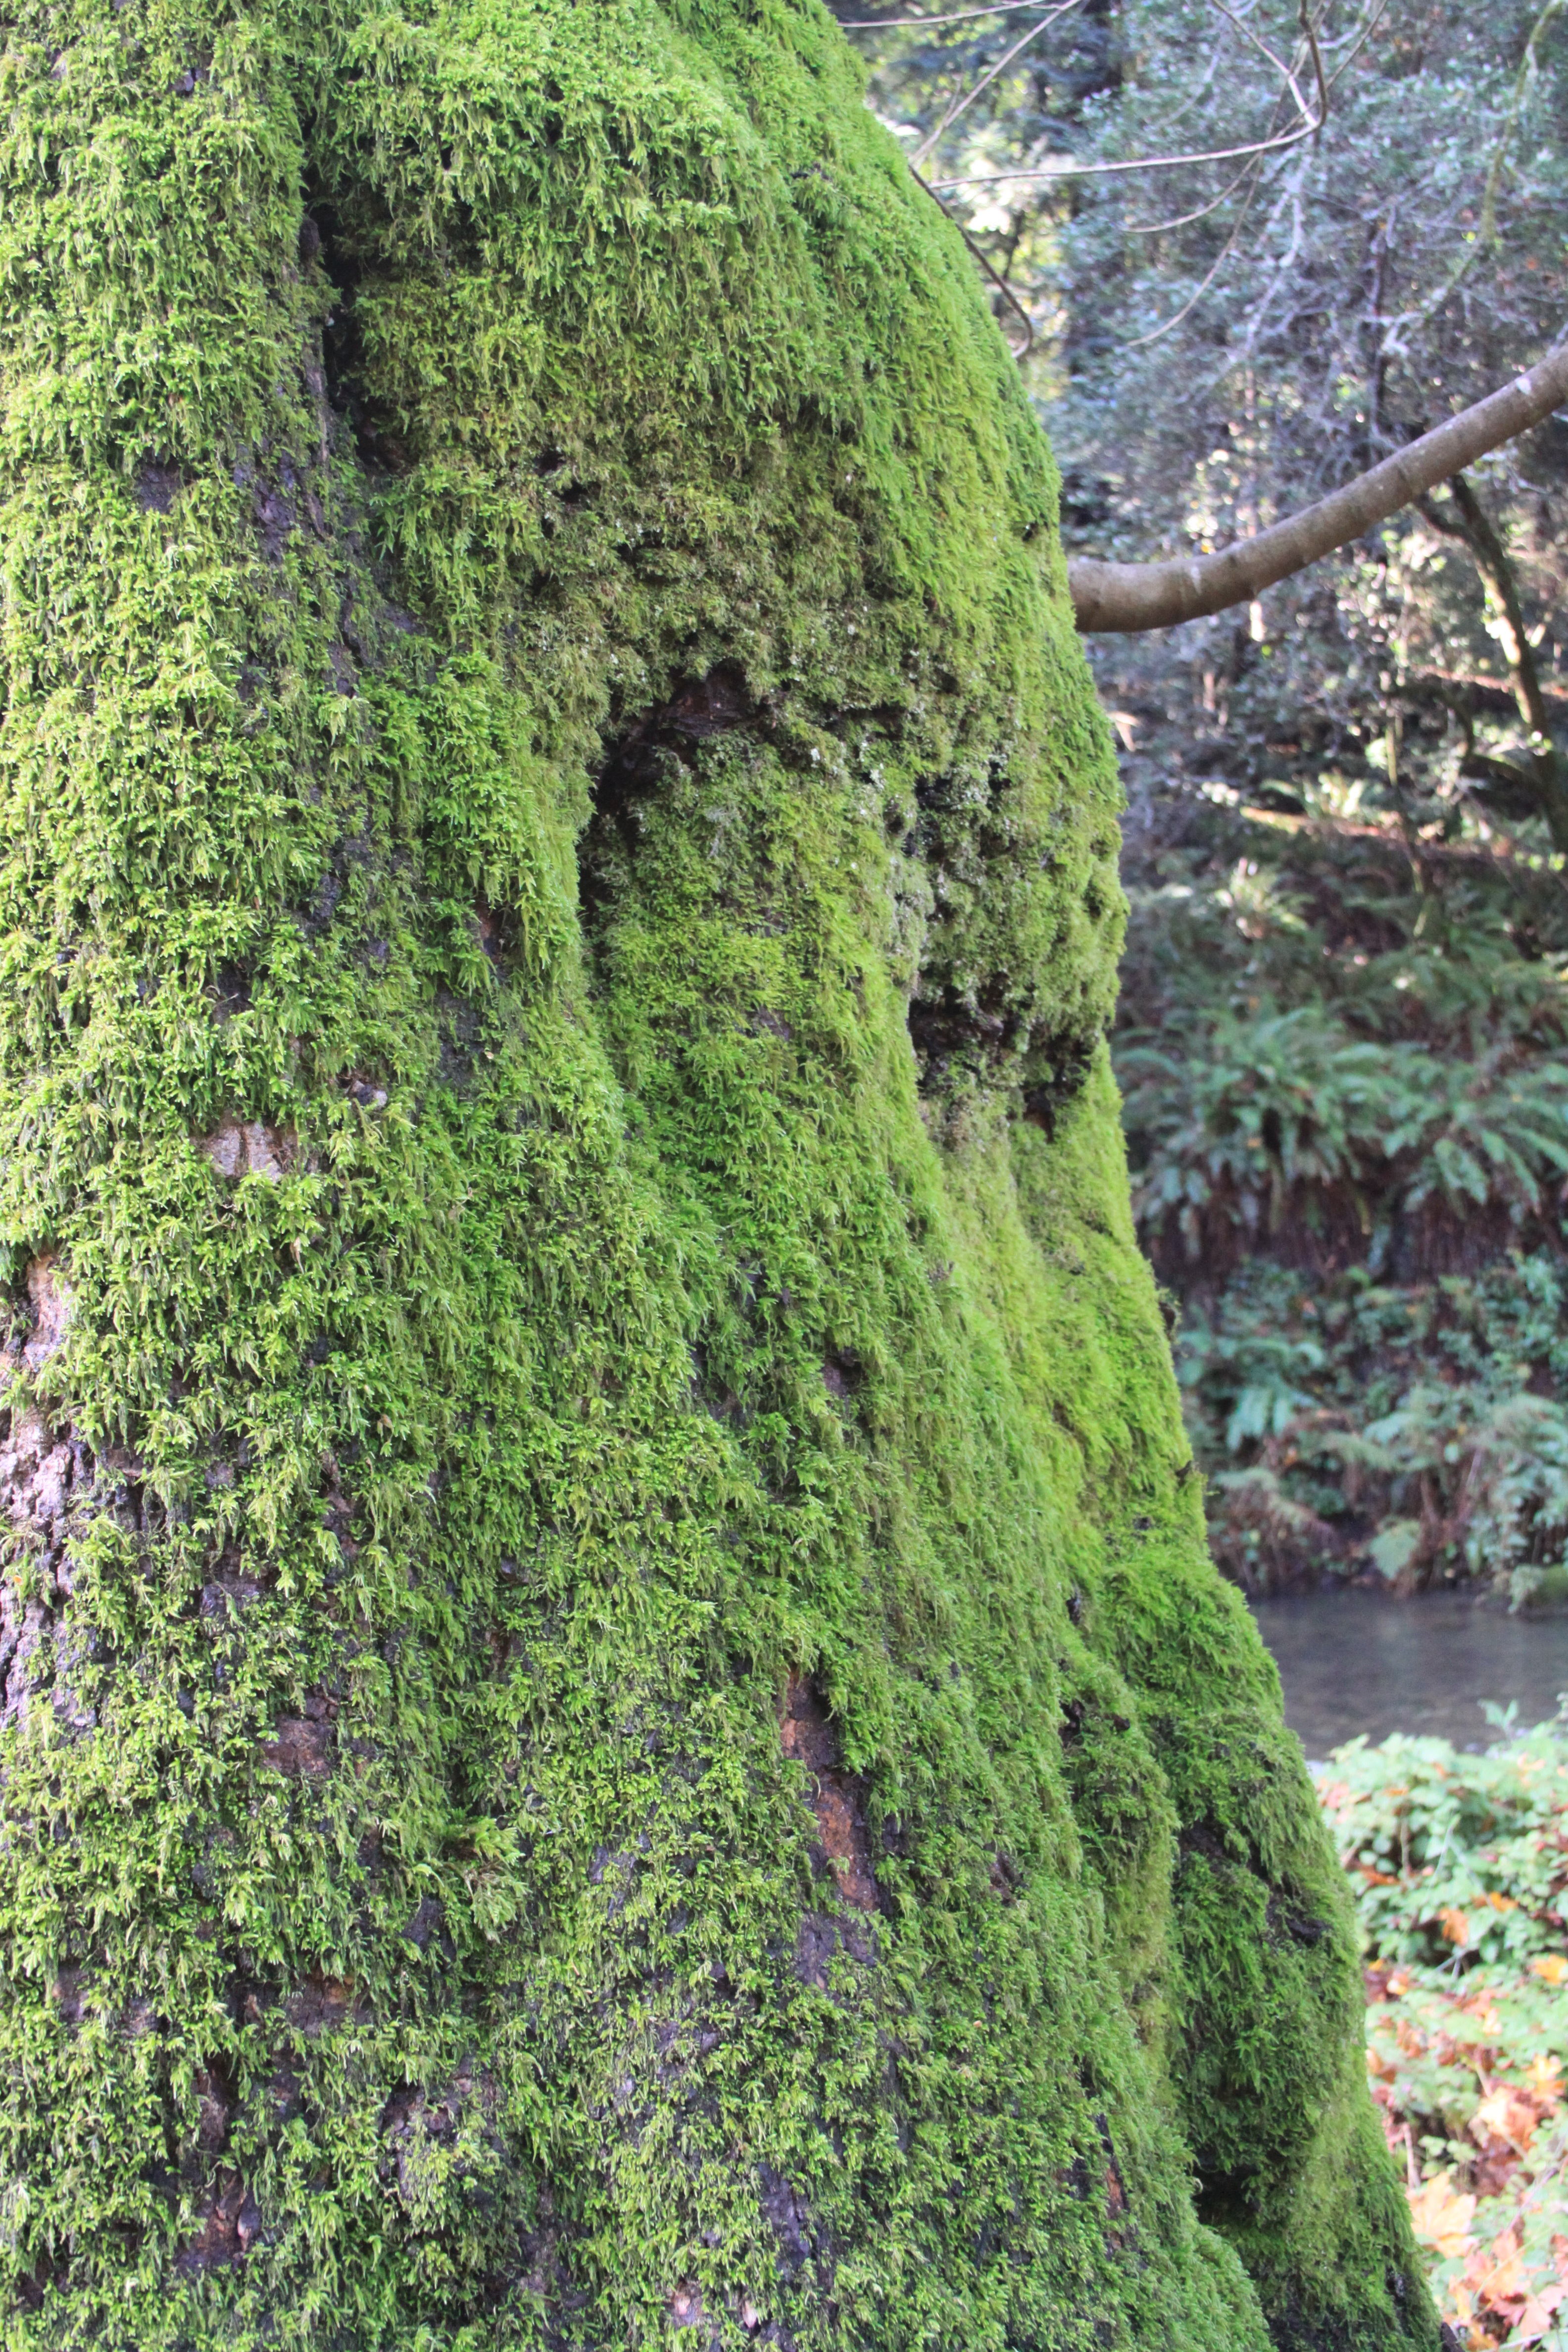
tree, nature, forest, plant, wood, leaf, flower, trunk, moss, foliage, green, lush, evergreen, park, botany, garden, flora, california, national, spruce, vegetation, shrub, woodland, muir, flowering plant, muir woods, woody plant, land plant, non vascular land plant